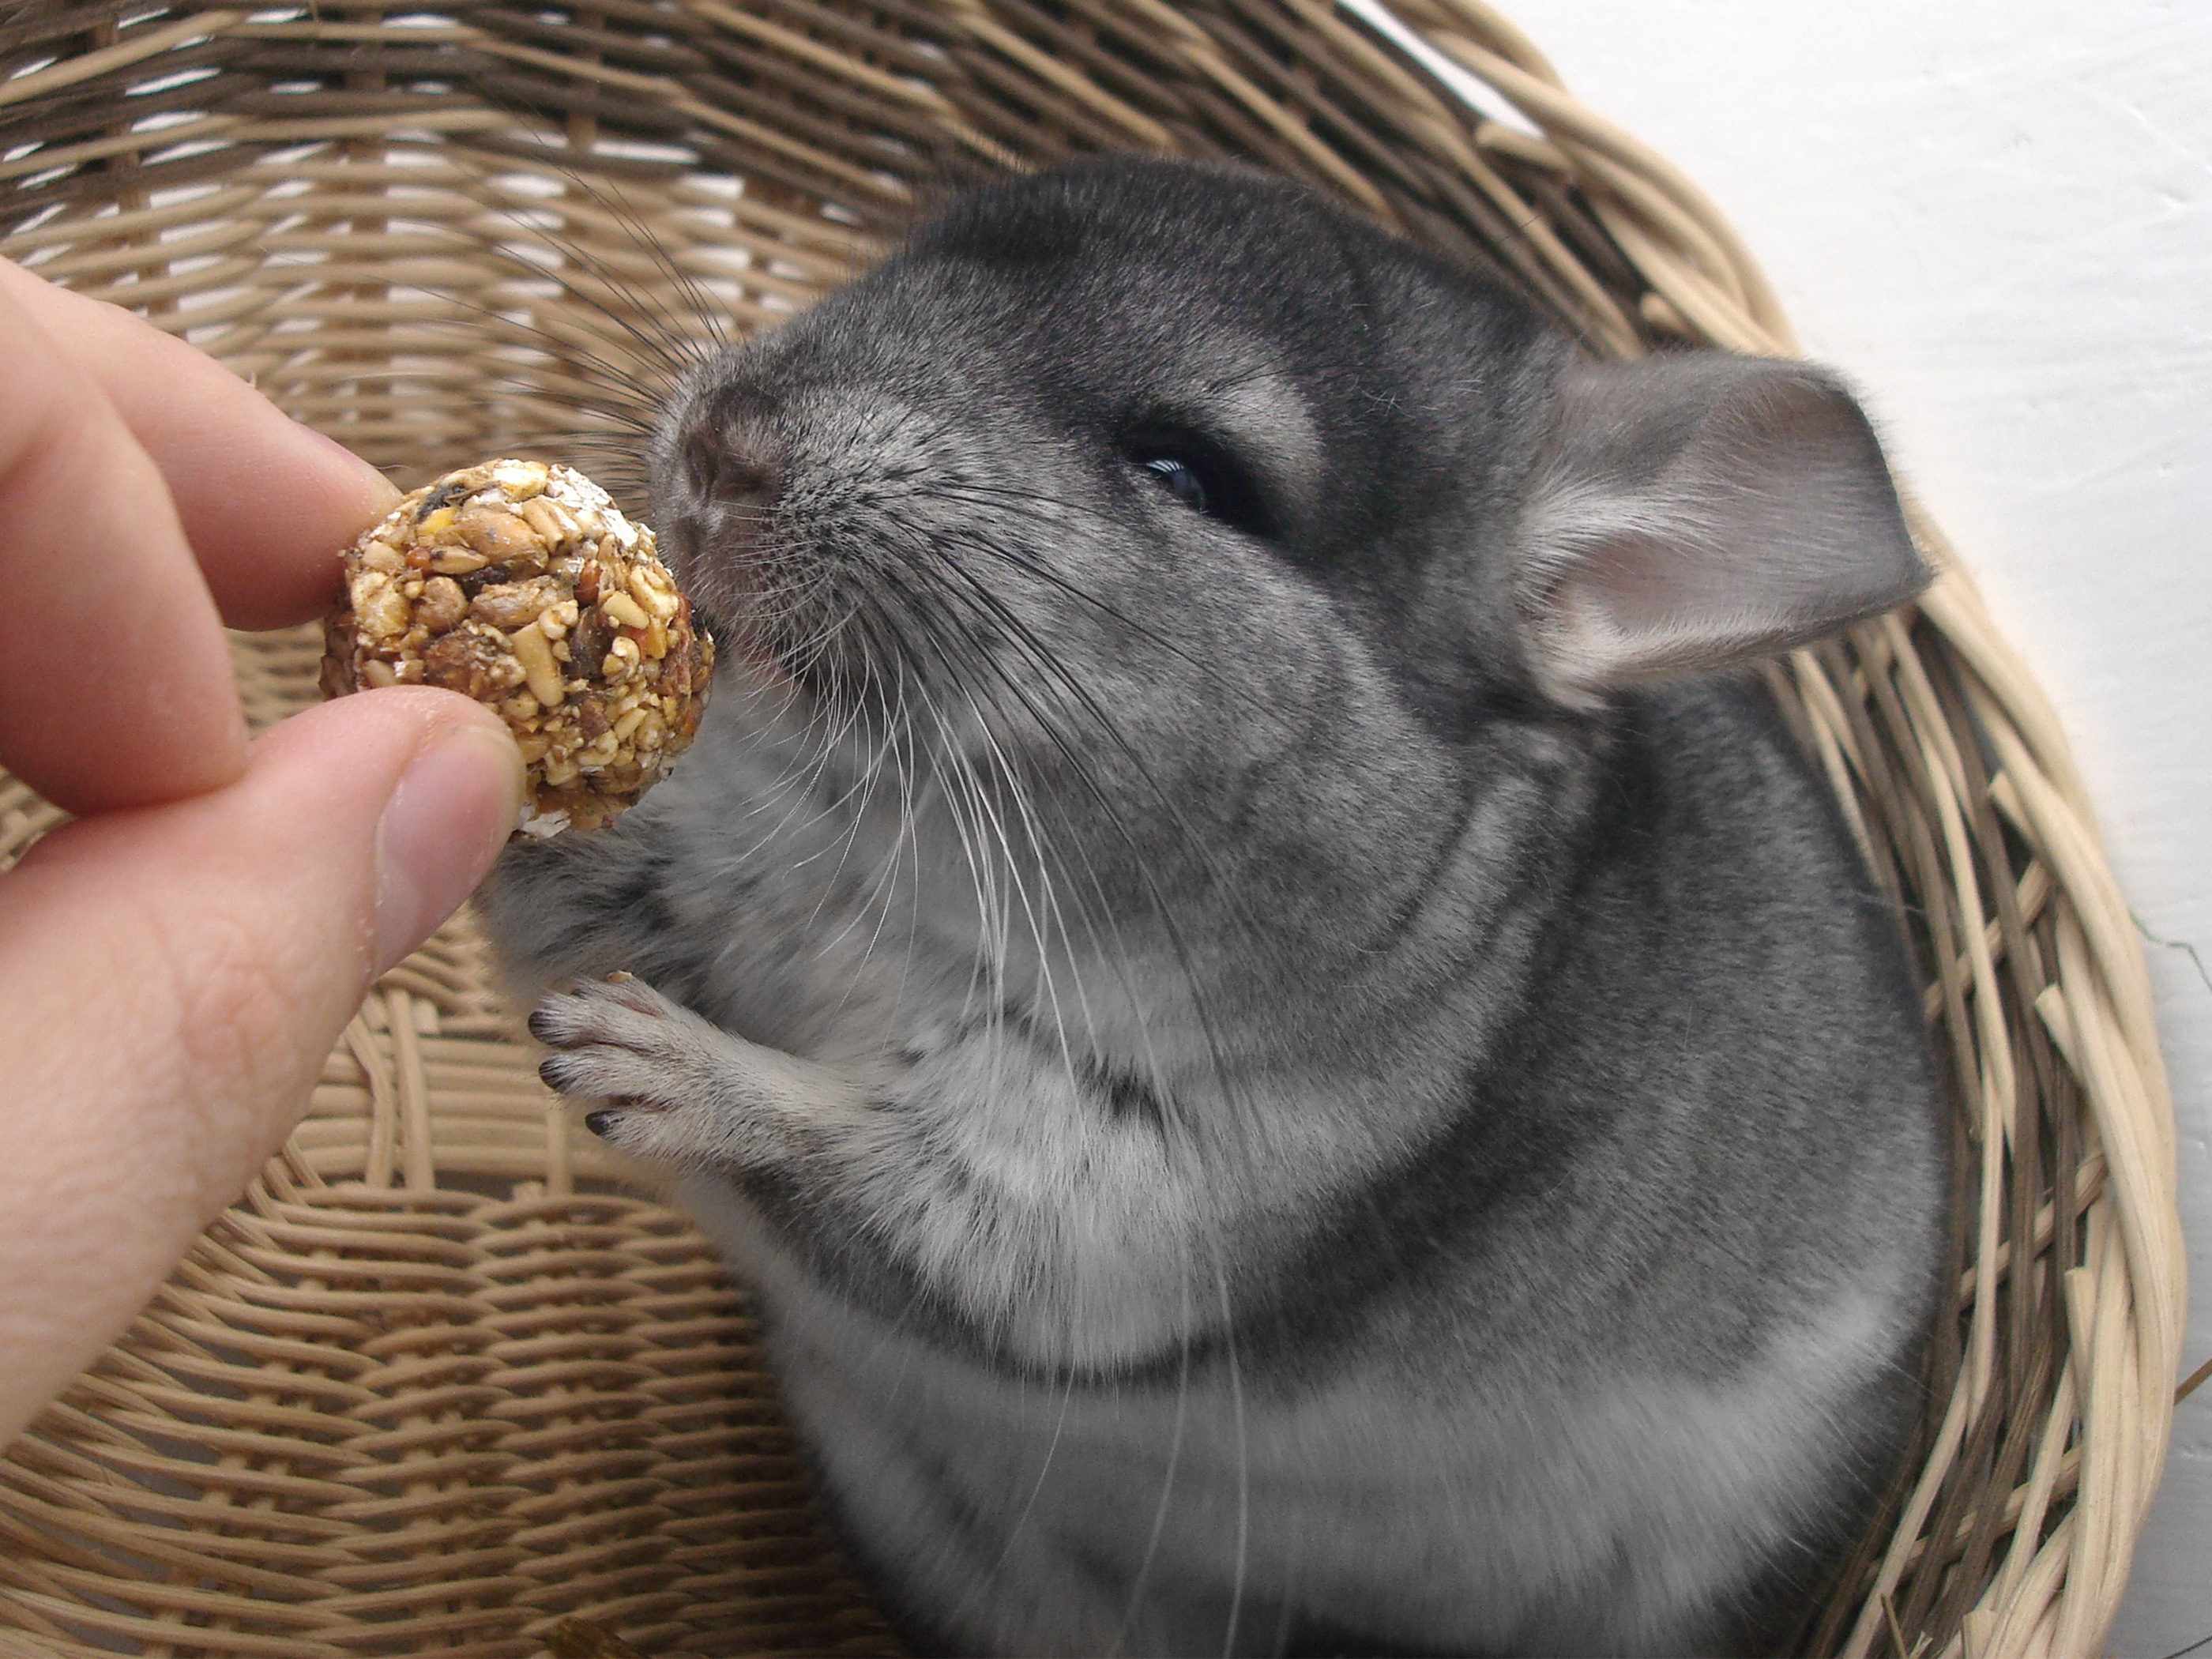
nature, animal, cute, pet, fur, mammal, hamster, rodent, rabbit, nose, whiskers, grey, snout, vertebrate, nager, chinchilla, small animals, agouti